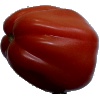
Label: Tomato Heart 1